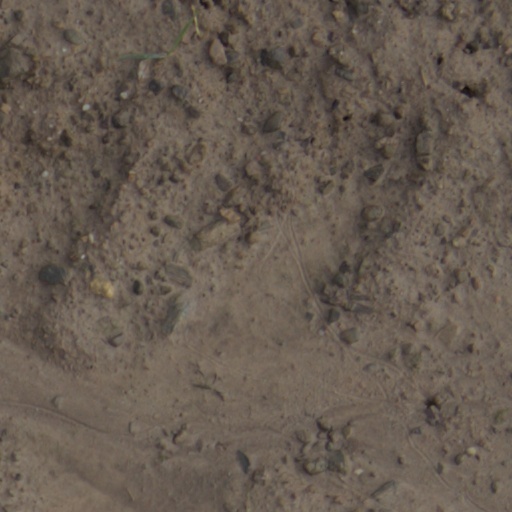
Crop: wheat